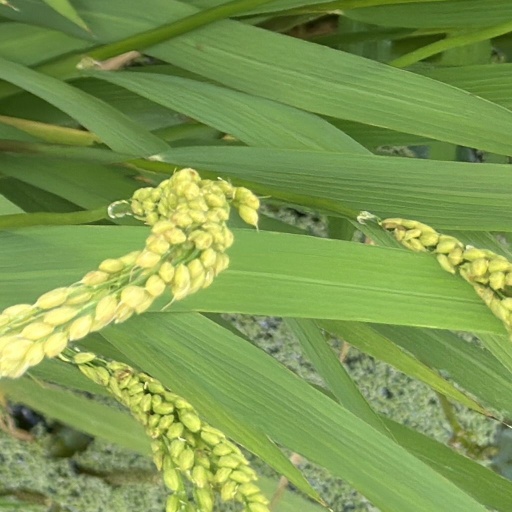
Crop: rice